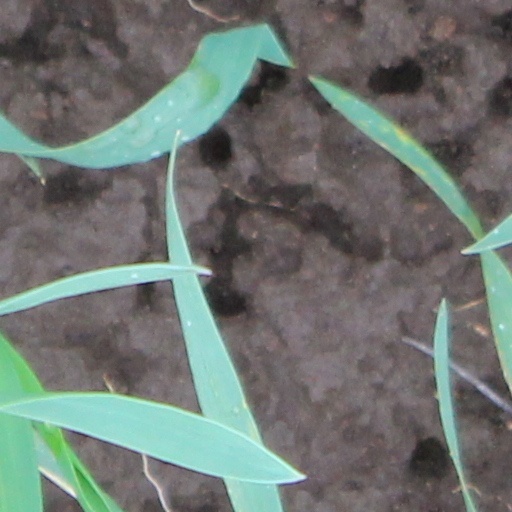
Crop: wheat